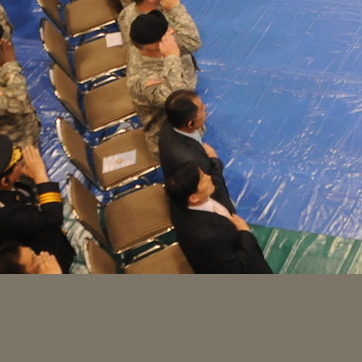
Material: hair